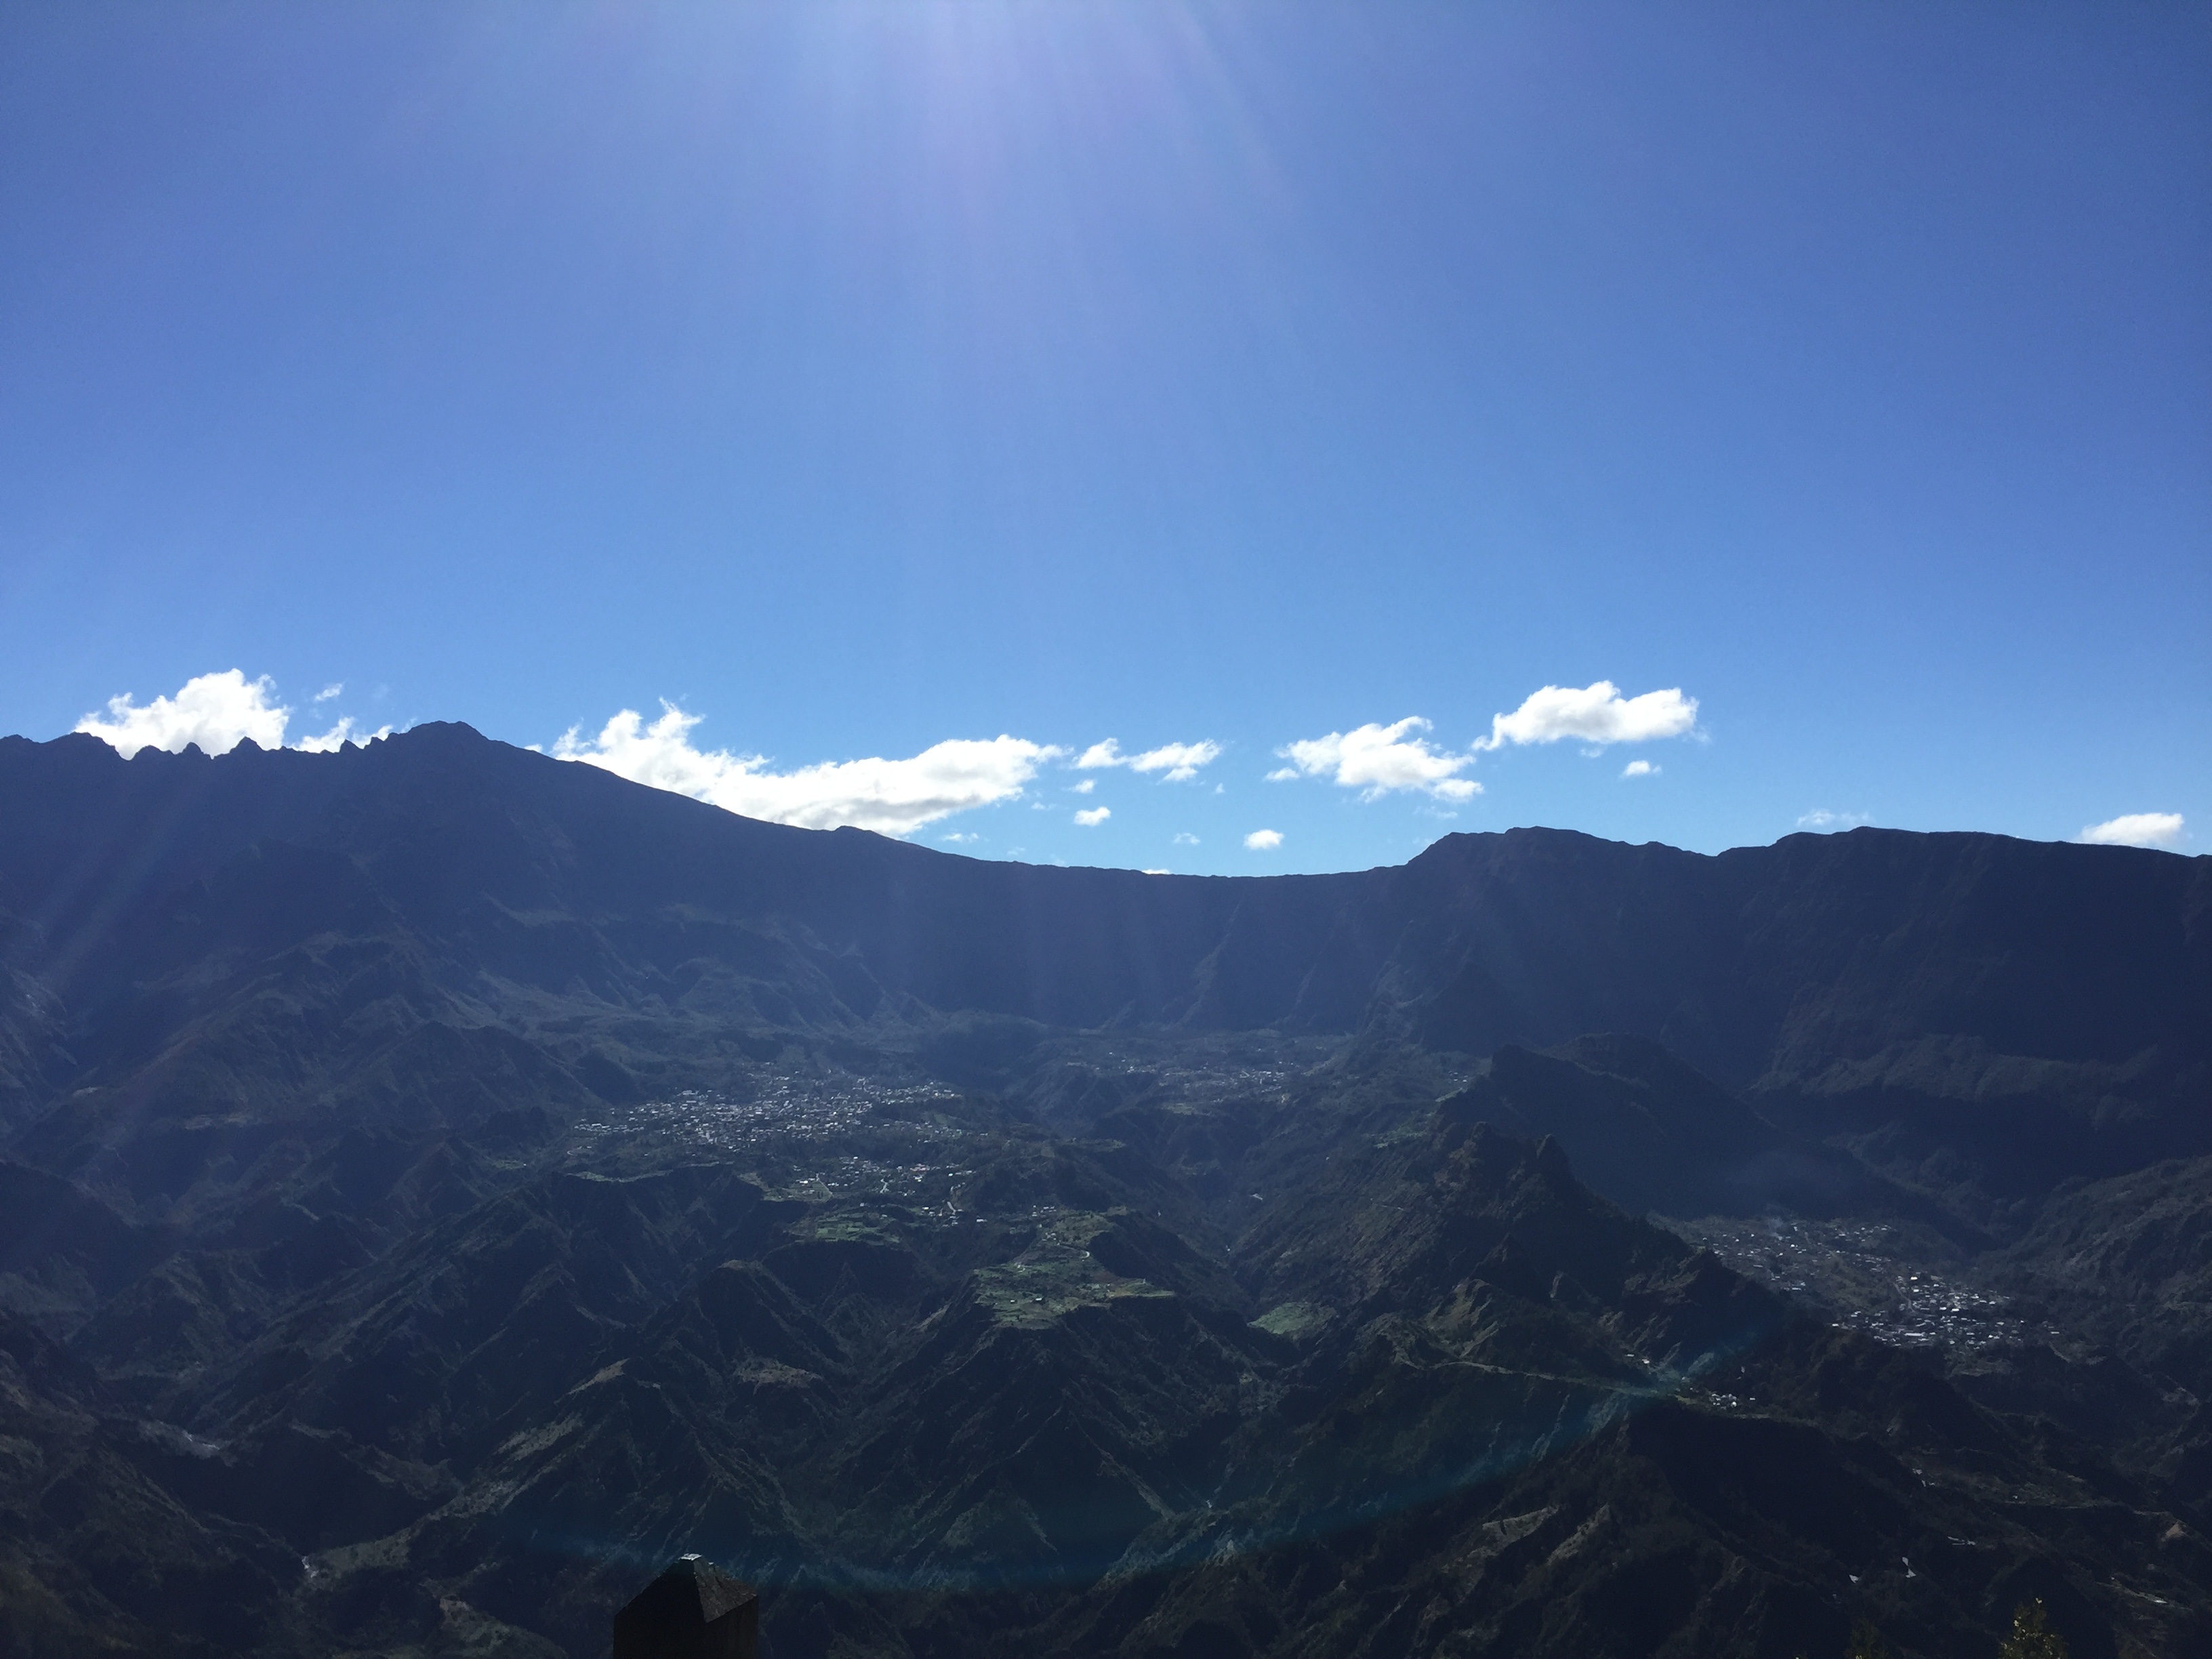
mountain, cloud, sky, sunlight, hill, valley, mountain range, ridge, summit, alps, plateau, landform, mountain pass, geographical feature, atmospheric phenomenon, mountainous landforms